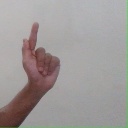
अक्षर: ळ